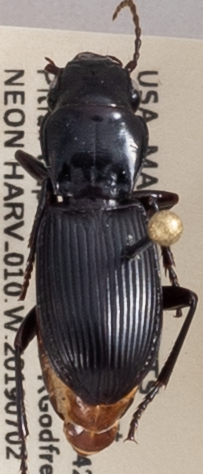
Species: Pterostichus rostratus
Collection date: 2019-07-02
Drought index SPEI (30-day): -0.26
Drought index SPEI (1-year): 2.09
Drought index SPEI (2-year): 2.09